Margaret Dorothea Rowbotham

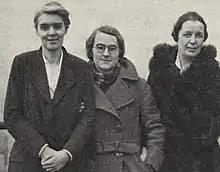
Margaret Rowbotham (left) with Tilly Shilling and Margaret Partridge in 1934

Margaret Dorothea Rowbotham (19 June 1883 – 23 February 1978) was an engineer, a campaigner for women's employment rights and a founder member of the Women's Engineering Society.